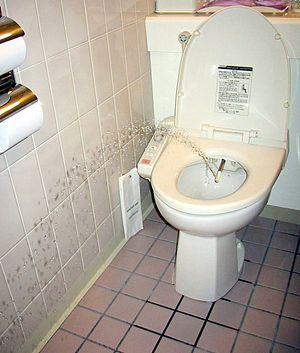
Les toilettes japonaises existent sous deux formes différentes. Le modèle plus ancien consiste en de simples toilettes au-dessus desquelles on s'accroupit. Il reste fréquent dans les toilettes publiques. Après la Seconde Guerre mondiale, le modèle moderne occidental des toilettes à chasse d'eau et des urinoirs a commencé à apparaître. Plus récemment sont apparues les toilettes à bidet qui, en 2004, étaient installées dans plus de la moitié des foyers japonais. Au Japon, ces bidets sont couramment appelés washlets, nom commercial appartenant à TOTO, une entreprise basée à Kitakyūshū.
Les toilettes à bidet ou washlets ont été lancées pour la première fois au Japon par l'entreprise TOTO en 1980. En 1992, 14 % des familles japonaises de deux personnes et plus avaient des toilettes comportant une fonction bidet. En 2003, ce taux a dépassé les 50 %. En 2018, il atteignait 80 % des ménages japonais. Ce système s'étend désormais sur tous les continents.
Le nettoyage anal est la pratique hygiénique qu'une personne effectue sur la zone anale par elle-même après la défécation. L'anus et les fesses peuvent être soit lavés avec des liquides ou essuyés avec du papier toilette ou d'autres matériaux solides afin d'éliminer les restes de matières fécales. Dans de nombreuses cultures musulmanes et hindoues, ainsi qu'en Asie du Sud-Est et en Europe du Sud, l'eau est généralement utilisée pour le nettoyage anal à l'aide d'un jet d'eau, comme avec un bidet ou le plus souvent éclaboussé et lavé à la main. Cela peut être suivi d'un séchage avec une serviette en tissu ou du papier toilette.
La défécation est l’expulsion des matières fécales par l'anus. Cet acte essentiel est tabou dans de nombreuses cultures car très intime. Il s'effectue de différentes façons : en s'accroupissant ou s'asseyant, en utilisant ou non des toilettes. L'acte peut aussi s'avérer involontaire suite à des dysfonctionnements intestinaux.